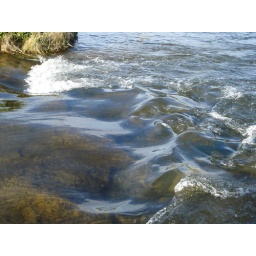
shallow water racing over river bottom